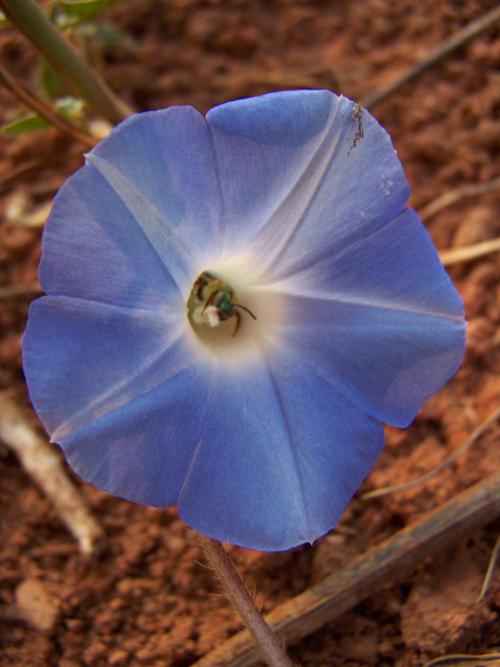
Label: morning glory